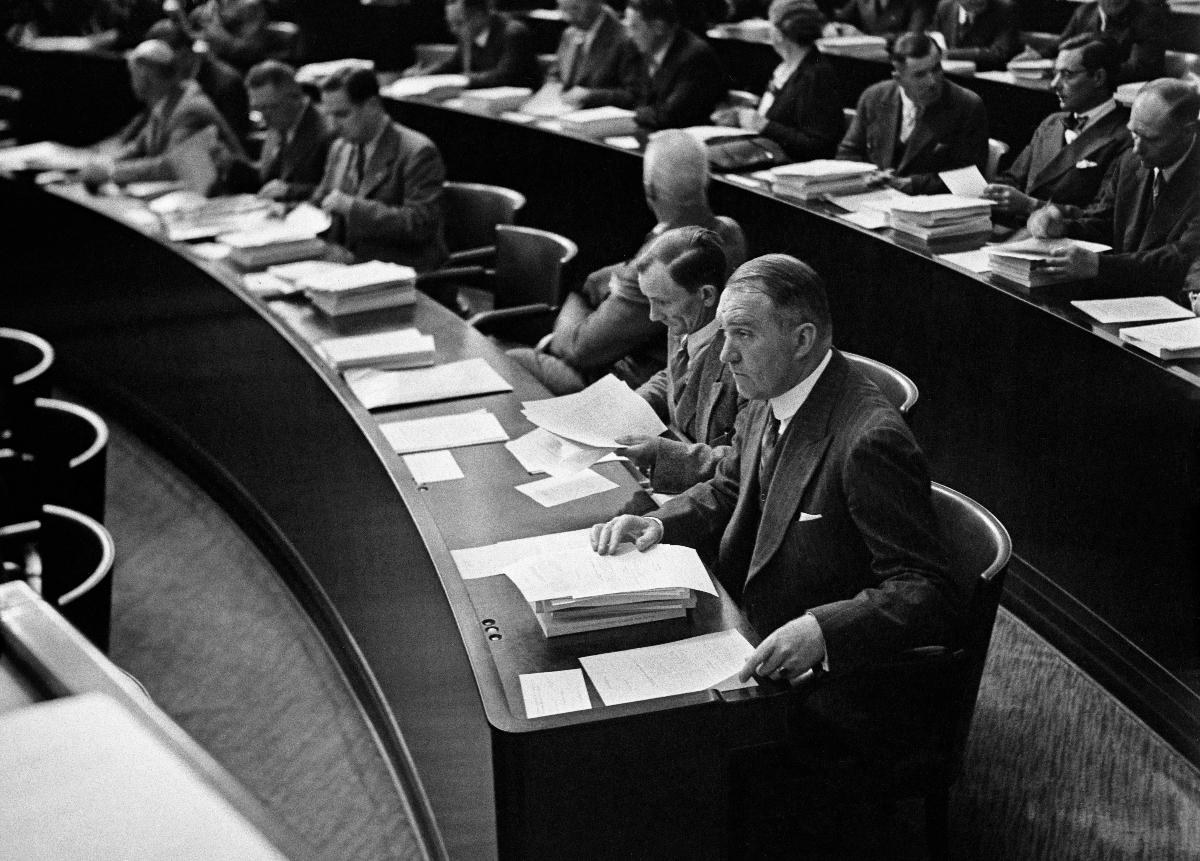
Presidentti Päts vierailee eduskunnassa
President Päts besöker riksdagen; President Päts visiting the Finnish Parliament
sisällön kuvaus: Viron presidentti Konstantin Päts vierailee eduskunnassa 1.9.1937. Kansanedustajat Jern ja von Frenckell eduskunnan istuntosalissa. content description: Estonian president Konstantin Päts visiting the Finnish Parliament 1.9.1937. Members of the Parliament, Mr. Jern and Mr. von Frenckell in the Chamber of the Finnish Parliament. innehållsbeskrivning: Estlands president Konstantin Päts besöker riksdagen 1.9.1937. Riksdagsmännen Jern och von Frenckell i riksdagens plenisal.
Kuvaaja: Sundström, Hugo, kuvaaja
Vuosi: 1937
Paikka: Suomi, Uusimaa, Helsinki
Aiheet: Frenckell, Erik von; Jern, Levi; eduskunta (parlamentit); kansanedustajat; HBL; parliament; members of parliament; politics; parliaments; members of the parliament; riksdagen; riksdagsledamöter; politik; riksdagsmän